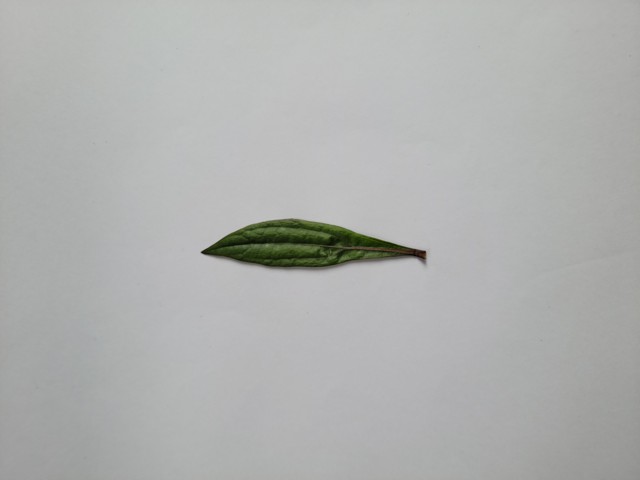
Plant: ayapan